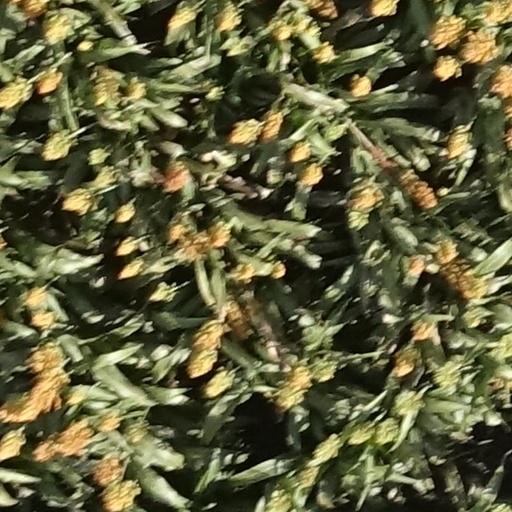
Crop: sorghum